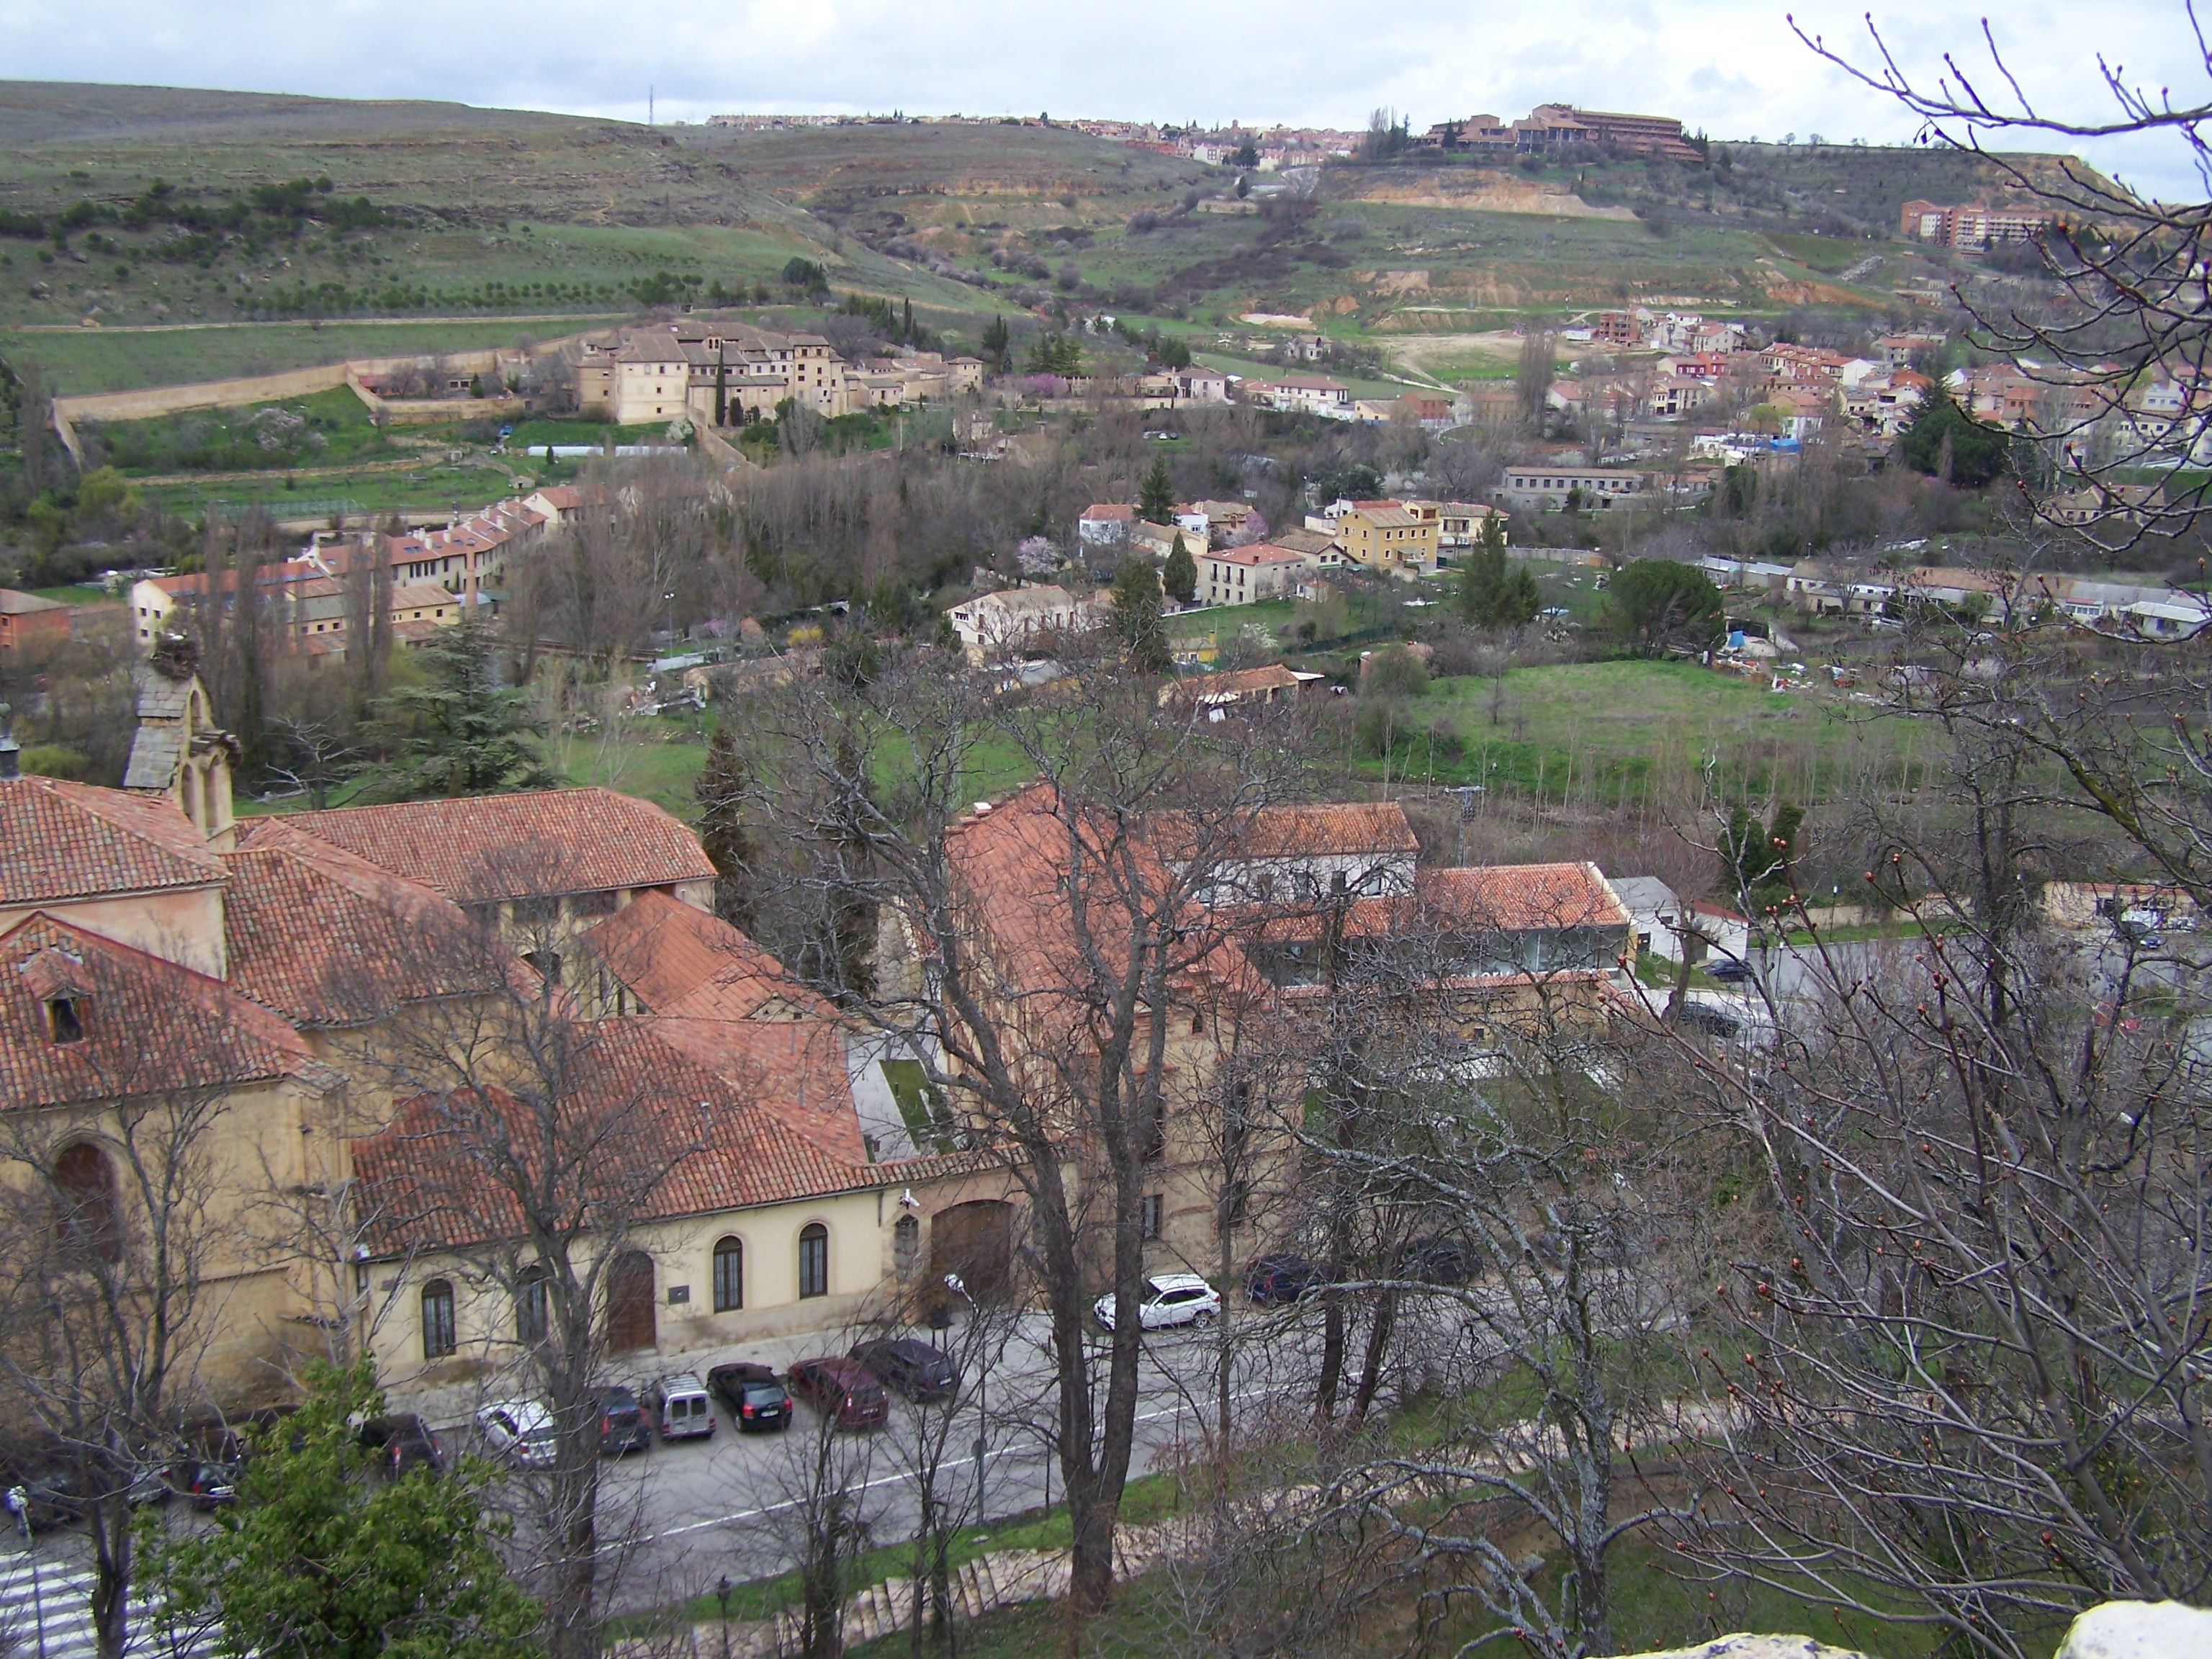
town, view, river, monument, village, monastery, segovia, aerial photography, residential area, human settlement, geological phenomenon, parral